Williams Grove Speedway

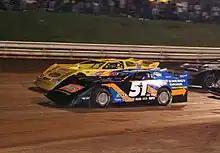
Kyle Busch' dirt late model in 2009

Most records were broken in the new century, not only because the cars were getting faster but also because Fred Rahmer, Lance Dewease and Don Kreitz Jr., were now surpassing the names of Ray Tilley, Lynn Paxton and Mitch Smith for spots on the All-Time win list. In 2006, the speedway expanded its racing program to two nights a week to incorporate the continuation of racing divisions from the closing Silver Springs Speedway. While most of the divisions from the former speedway had raced previously at Williams Grove, the "Saturday Night Series" officially began on April 15, 2006. The Super Sportsman, 358 Late Models, Street Stocks and 4 Cylinders made a handful of appearances on Saturday’s in the first few years of the series. Sunday Enduros were held once a month throughout most of the decade. In 2008, speedway owner Morgan Hughes died. He left the speedway to his family for his daughter, Kathleen, to run.